Kostinbrod Pass

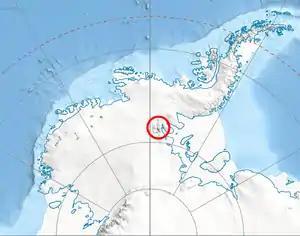
Location of Sentinel Range in Western Antarctica.

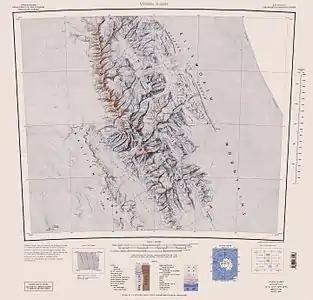
Sentinel Range map.

Kostinbrod Pass (‘Kostinbrodski Prohod’ \'ko-stin-brod-ski 'pro-hod\) is the ice-covered saddle of elevation 1417 m separating Doyran Heights from Flowers Hills in Sentinel Range, Ellsworth Mountains in Antarctica. It is part of the glacial divide between Valoga Glacier and Sikera Valley.